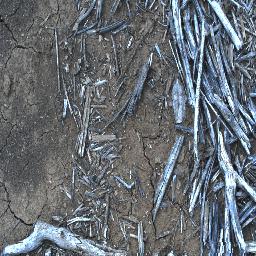
Label: negative